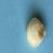
Maize quality: Good